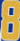
Number: 8